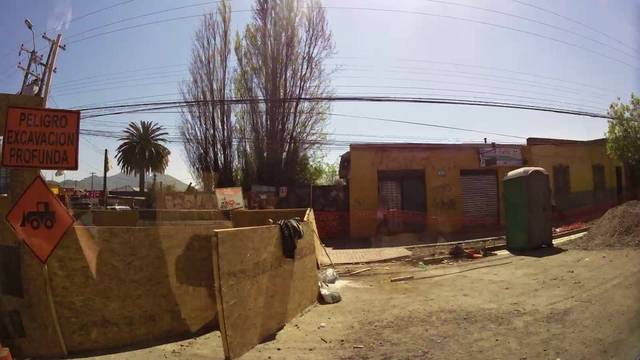
Region: Chile
Coordinates: -33.661, -70.922